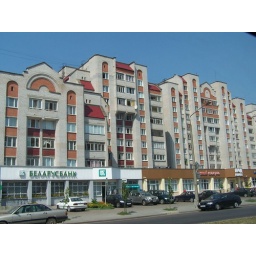
Apartment houses and Belarusbank branch office in Novopolotsk, Belarus. July, 2010